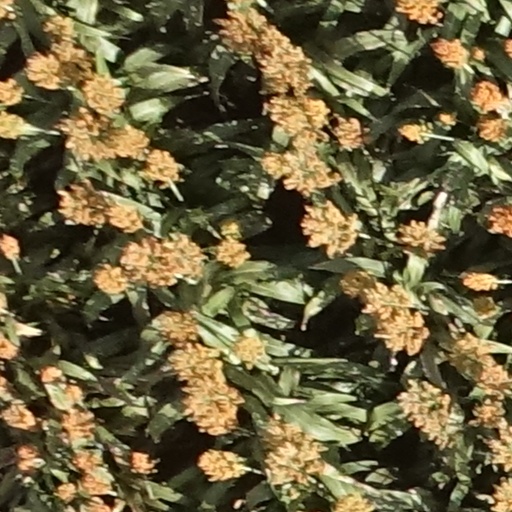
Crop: sorghum